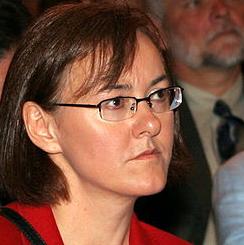
Age: 46